Arrondissements of the Calvados department

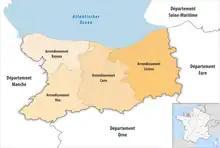
Map of arrondissements of the Calvados department.

The 4 arrondissements of the Calvados department are: